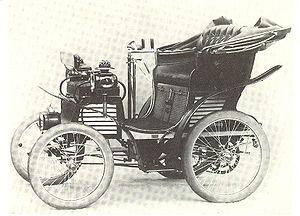
L'usine Fiat Corso Dante fut la première usine importante du constructeur automobile italien Fiat.
Le duc est une automobile basse découverte dont le nom vient de la voiture hippomobile équivalente, le duc.
Fiat, acronyme de « Fabbrica Italiana Automobili Torino », est un constructeur automobile italien, basé au Lingotto à Turin. FIAT a été créée le 11 juillet 1899 au Palazzo Bricherasio par trente actionnaires, dont Giovanni Agnelli. Le constructeur a multiplié sa production par huit en cinq ans lors des années magiques de l'automobile italienne, devenant à lui seul le symbole du « miracle économique italien ».